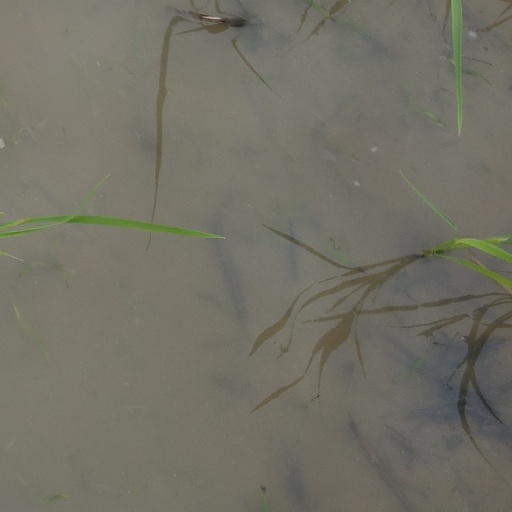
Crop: rice